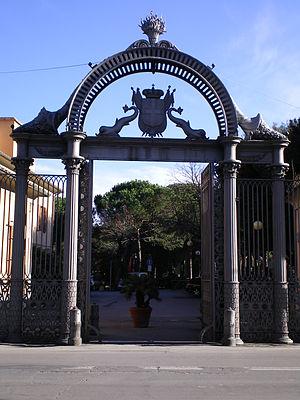
Follonica est une commune italienne de la province de Grosseto dans la région Toscane en Italie.